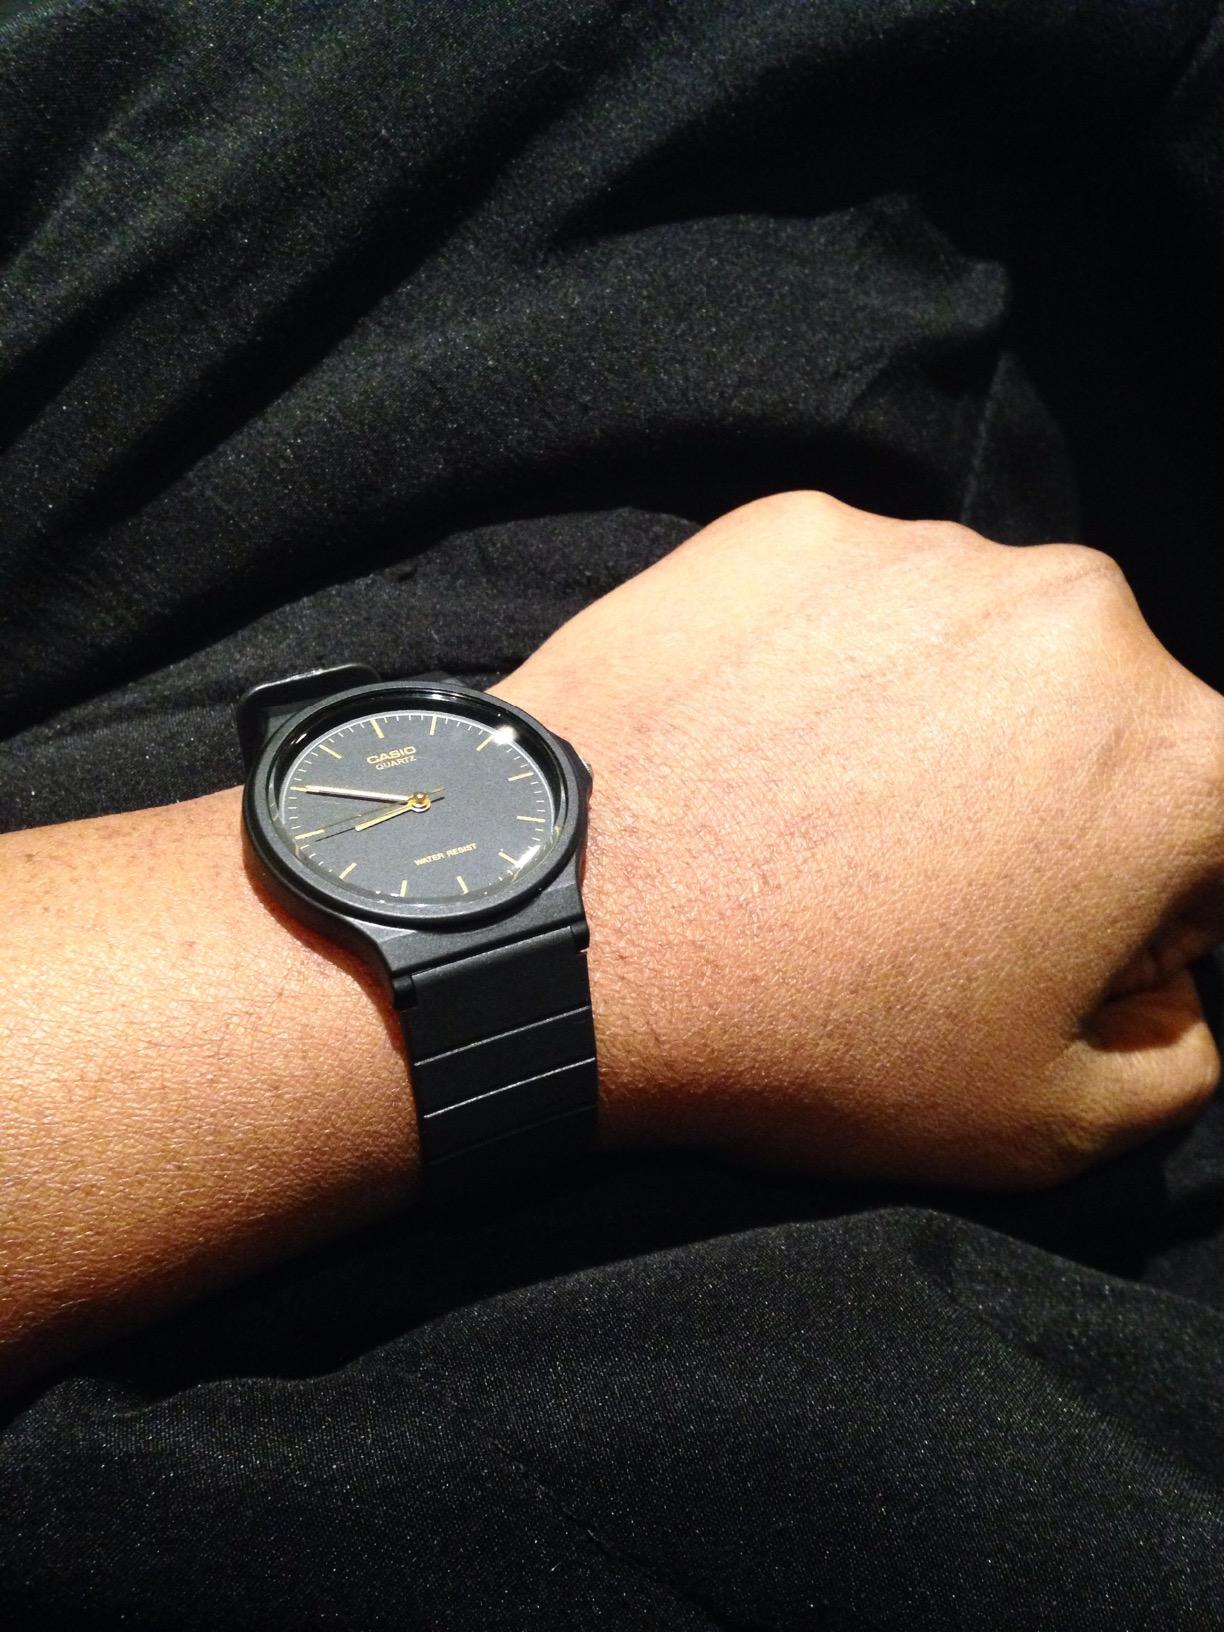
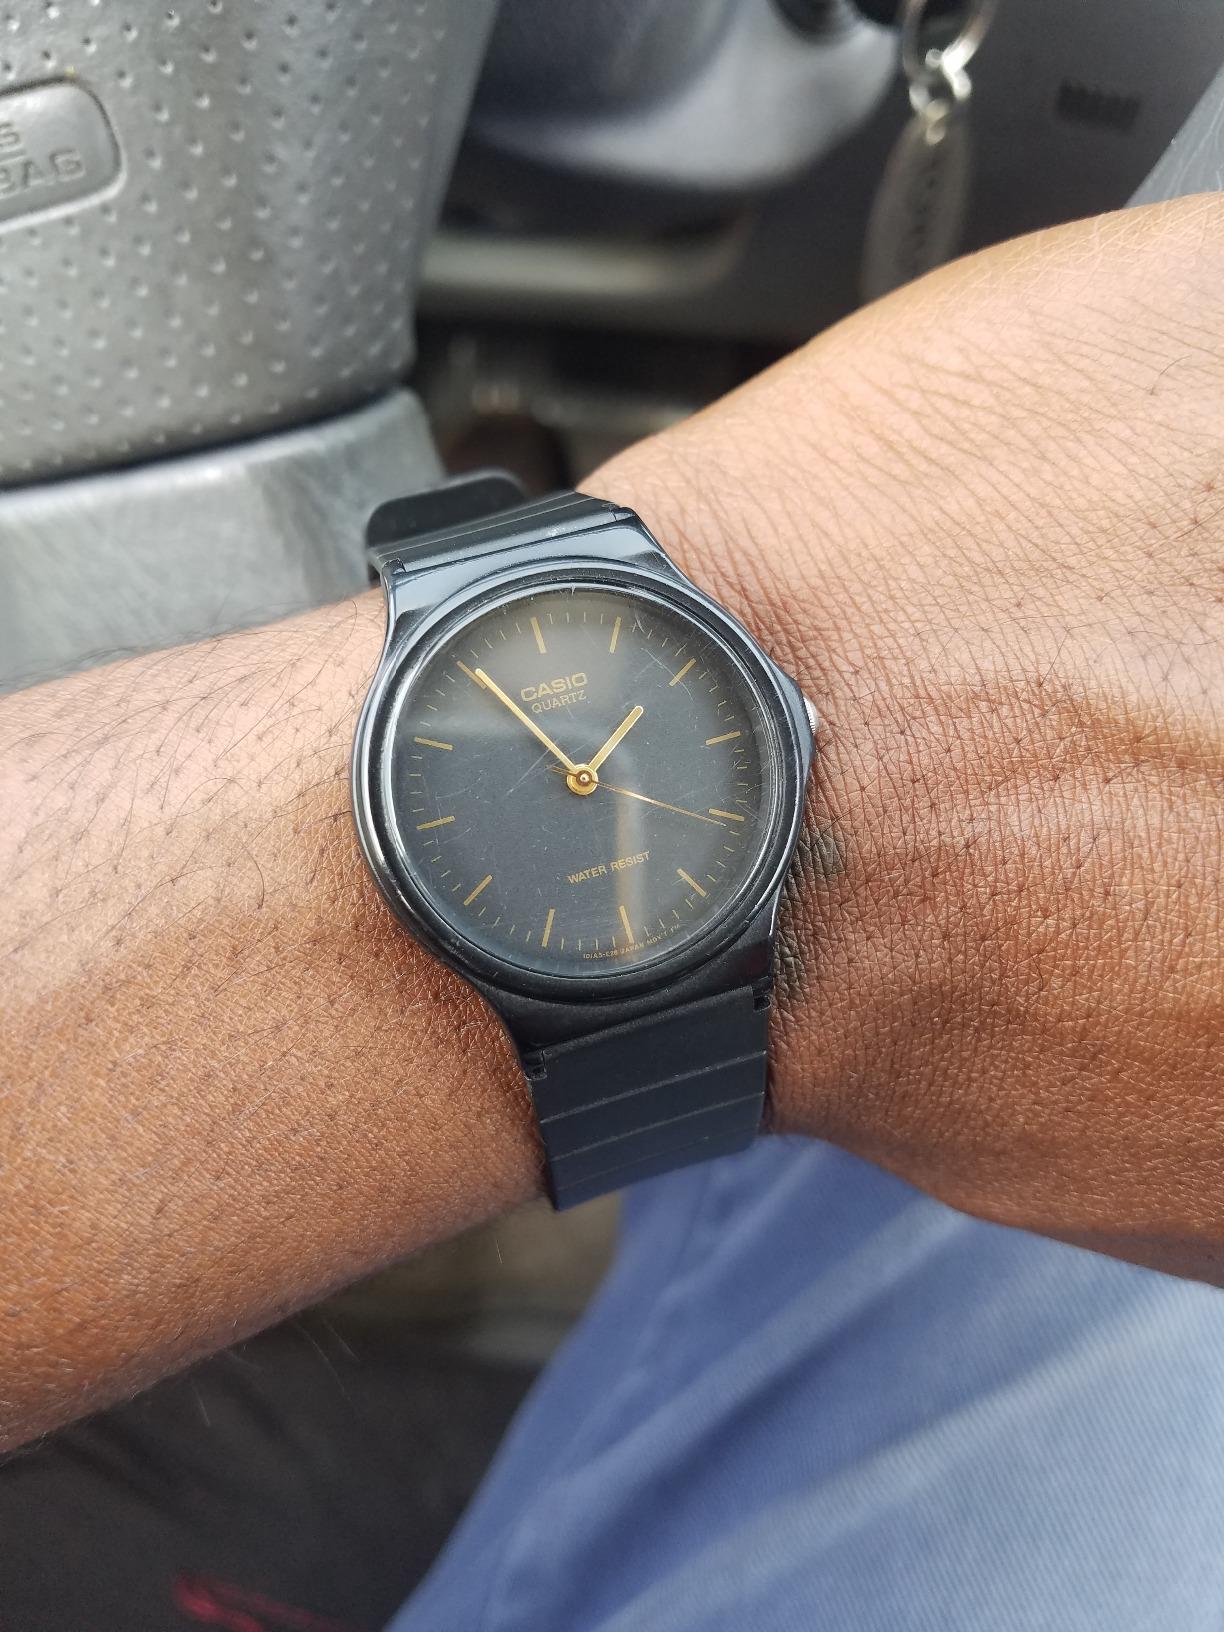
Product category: accessories_watch
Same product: yes